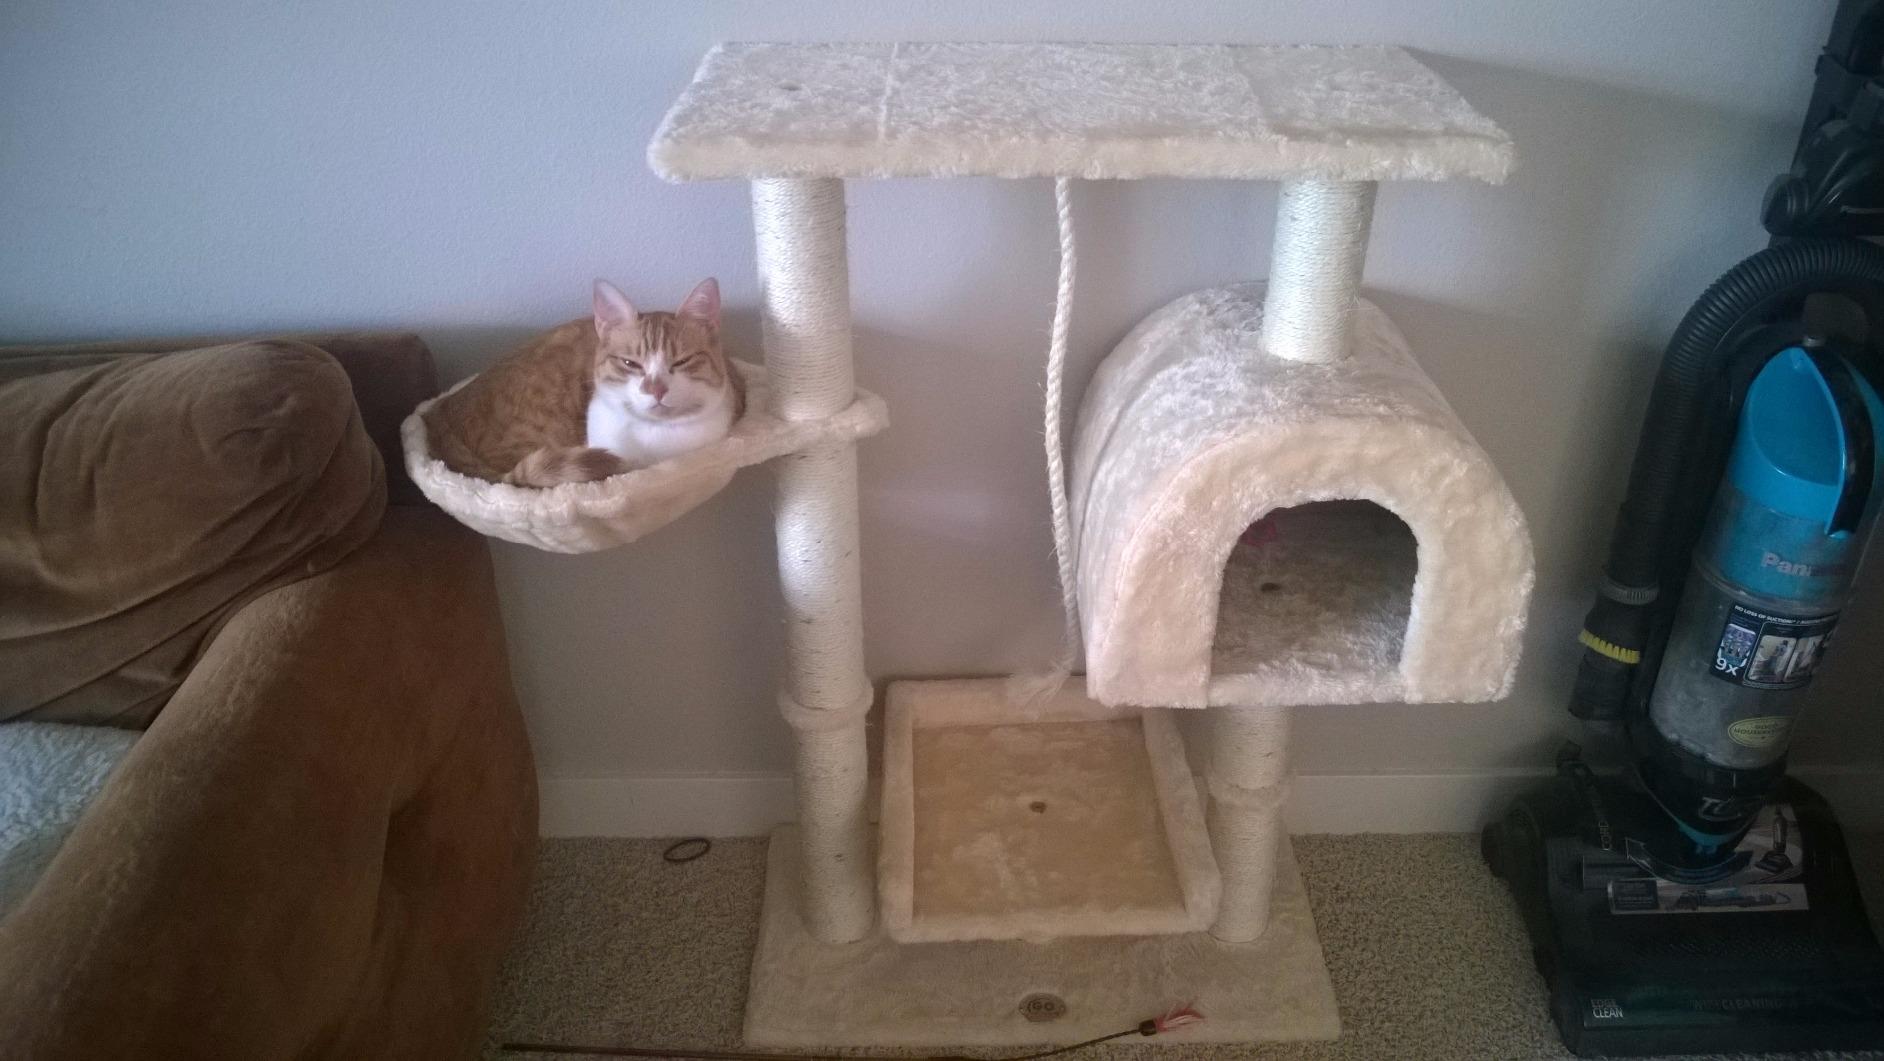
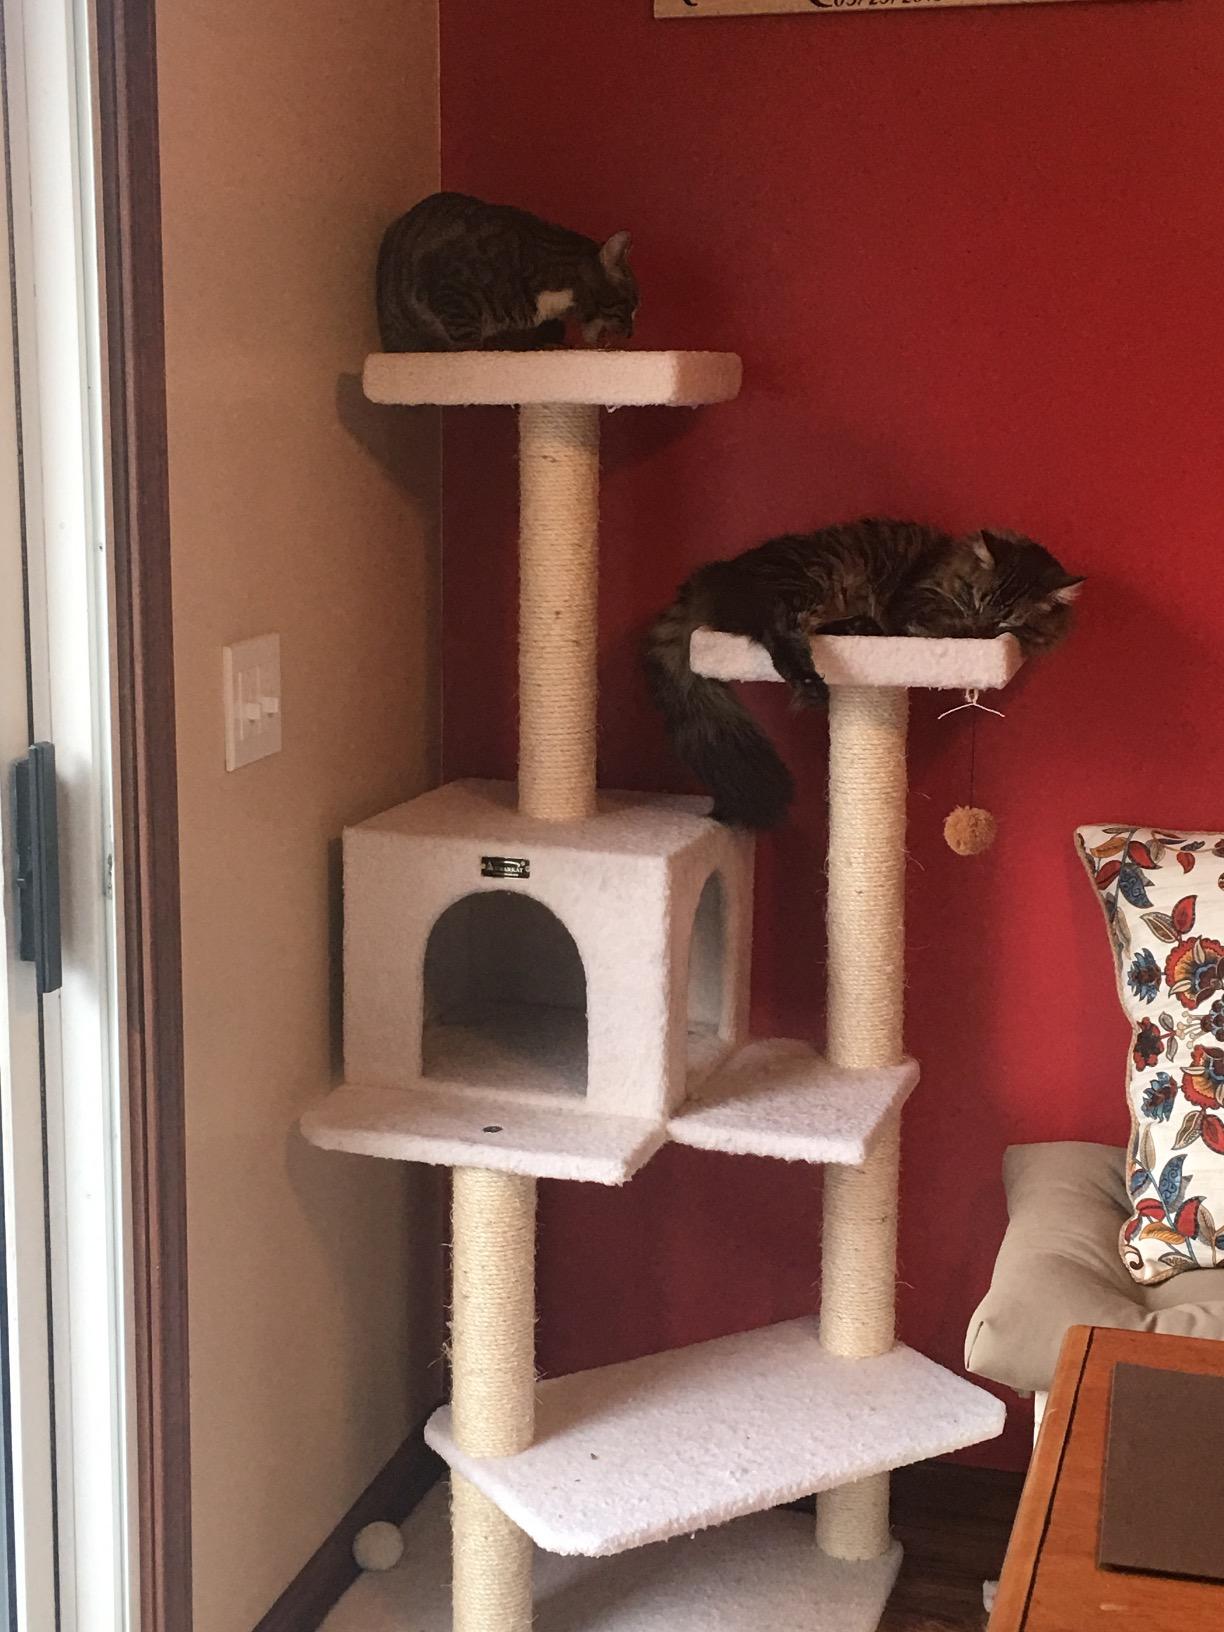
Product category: items_cat tree
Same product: no